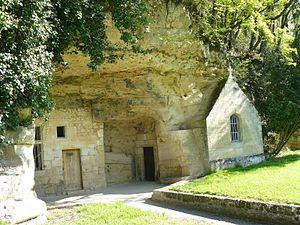
Saint-Épain est, avec ses 6 265 hectares, la plus grande commune du canton de Sainte-Maure, et, en superficie, la sixième du département d'Indre-et-Loire en région Centre-Val de Loire.
La chapelle Notre-Dame-de-Lorette, ou Notre-Dame de Lorette, est un ermitage constitué d'une chapelle et d'un logis troglodytes. Le site de Notre-Dame-de-Lorette est localisé sur la commune de Saint-Épain, au sein de la vallée de Courtineau, en Indre-et-Loire. Les structures troglodytiques ont été construites au cours du XVᵉ siècle, mais la chapelle n'est mentionnée qu'à partir du XIXᵉ siècle.
La vallée de Courtineau est une vallée située sur les communes de Saint-Epain et Sainte-Maure-de-Touraine, dans le département d'Indre-et-Loire, en région Centre-Val de Loire. Longue de six kilomètres, elle compte de nombreuses habitations troglodytiques, moulins à eau, lavoirs... Elle est classée zone naturelle d'intérêt écologique, faunistique et floristique en raison de son caractère remarquable.